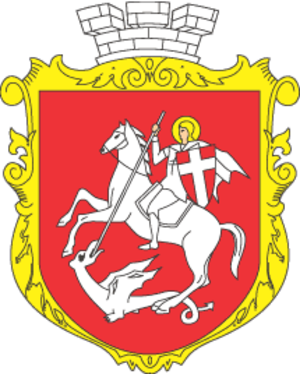
Volodymyr-Volynsky ou Vladimir-Volynski est une ville historique de l'oblast de Volhynie, en Ukraine. Sa population s'élevait à 38 577 habitants en 2019.